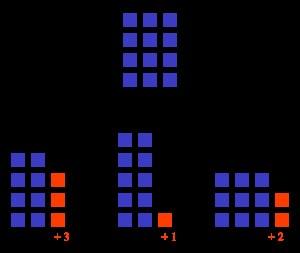
Un nombre premier est un entier naturel qui admet exactement deux diviseurs distincts entiers et positifs. Ces deux diviseurs sont 1 et le nombre considéré, puisque tout nombre a pour diviseurs 1 et lui-même, les nombres premiers étant ceux qui n’en possèdent aucun autre. Par exemple, le nombre entier 7 est premier car 1 et 7 sont les seuls diviseurs entiers et positifs de 7.